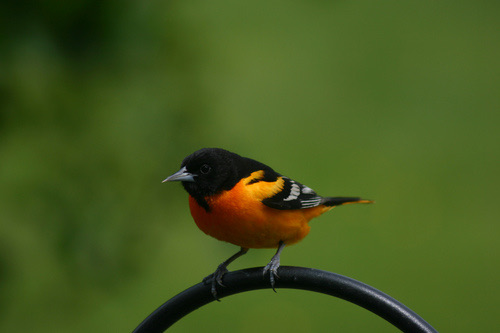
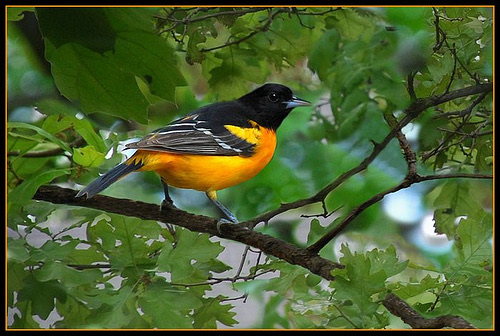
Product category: misc
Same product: yes